Erechthias crypsimima

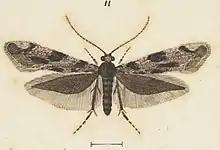

Hudson pointed out that the colouration of this species provides protection by helping this species camouflage itself on the trunks of trees.